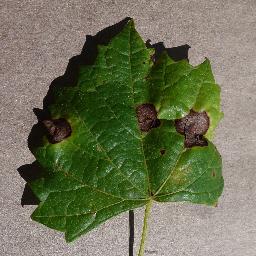
Label: Grape___Black_rot